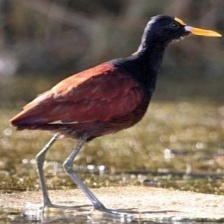
Species: NORTHERN JACANA
Scientific name: JACANA SPINOSA